Brendon Urie

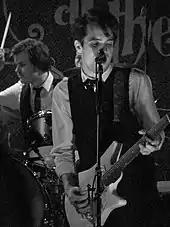
Urie performing with Panic! at the Disco in 2011 at the Bowery Ballroom in New York City

On March 22, 2011, the band released their third album "Vices & Virtues" following the departure of Ross and Walker. On October 8, 2013, the fourth album, "Too Weird to Live, Too Rare to Die!" was released. It debuted at No. 2 on the "Billboard" 200. On July 21, 2014, Urie won "Best Vocalist" at the Alternative Press Music Awards. In 2015, founding drummer Spencer Smith left the band and bassist Dallon Weekes departed from the official lineup, being downgraded to a touring member, leaving Urie as the only member of the official lineup.